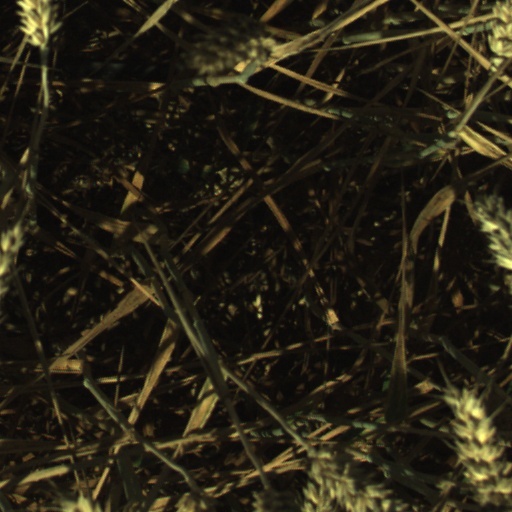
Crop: wheat